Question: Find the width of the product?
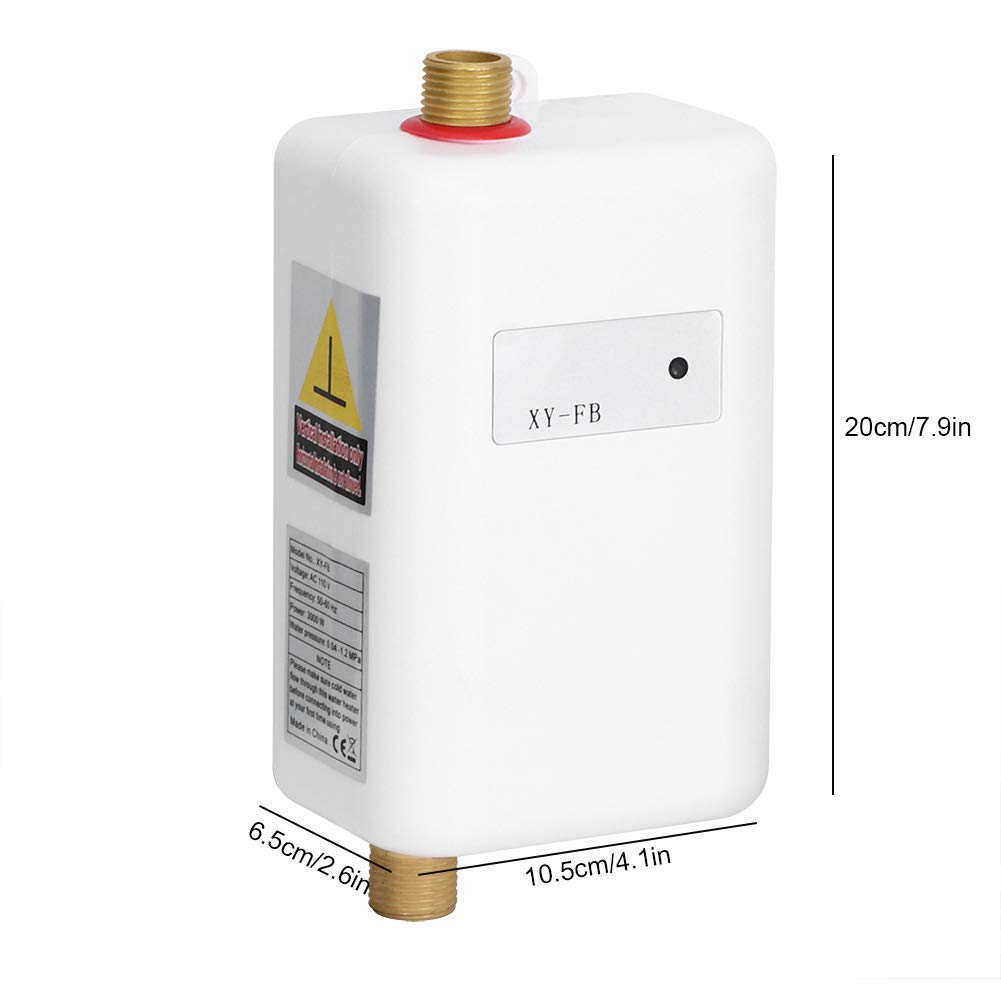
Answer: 10.5 centimetre